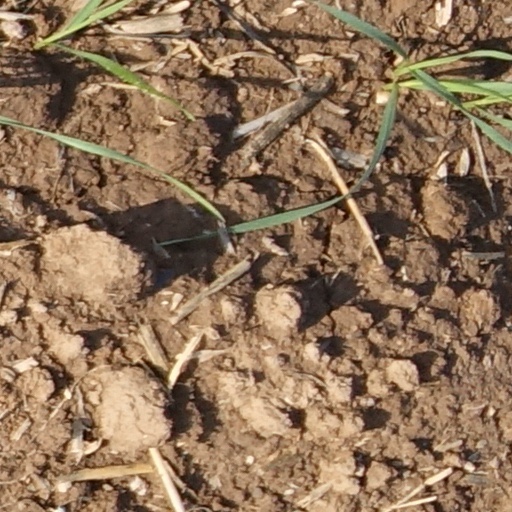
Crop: wheat